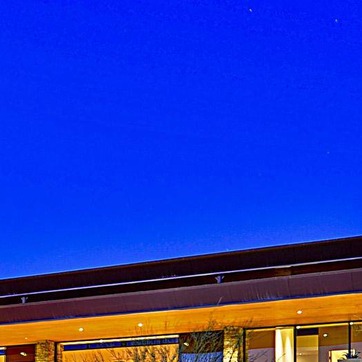
Material: sky